Asclepias

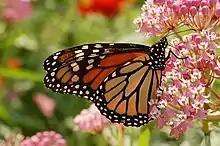
A monarch butterfly on swamp milkweed

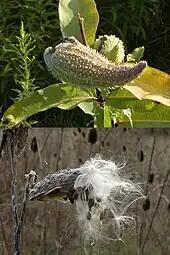
"Asclepias syriaca" seed pods, upper image from August and lower from December

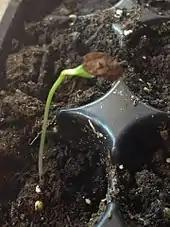
Milkweed sprout, a few days after sowing

Members of the genus produce some of the most complex flowers in the plant kingdom, comparable to orchids in complexity. Five petals reflex backwards revealing a gynostegium surrounded by a five-membrane corona. The corona is composed of a five-paired hood-and-horn structure with the hood acting as a sheath for the inner horn. Glands holding pollinia are found between the hoods. The size, shape and color of the horns and hoods are often important identifying characteristics for species in the genus "Asclepias".